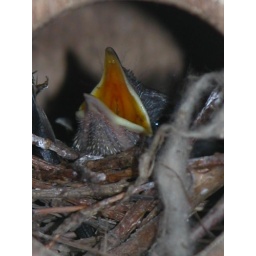
baby wren in bird house nest on mom's front porch